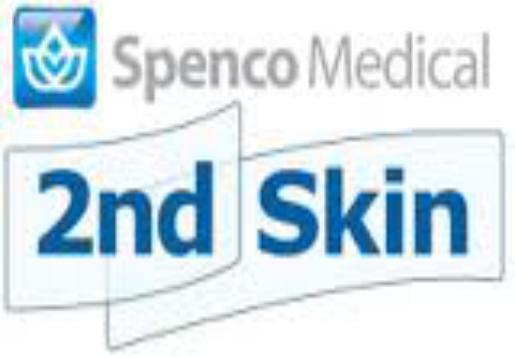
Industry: Clothes